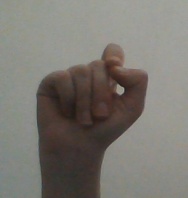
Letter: fa